Đàn tranh

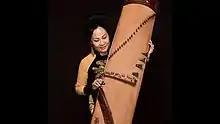
Improved đàn tranh

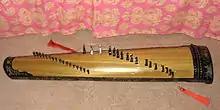
Đàn tranh close-up photo

The Vietnamese 's "đàn tranh" came from the Chinese Chaozhou zheng.